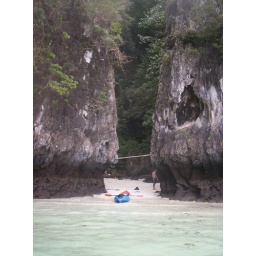
Kayaking around the island, we found this tiny little gap in the cliffs. Beautiful little beach with the softest sand ever.